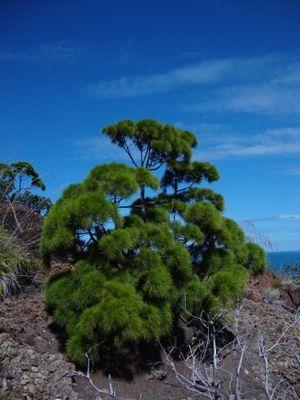
Arbuste du maquis minier sur la massif de Tiébaghi (Koumac)
Koumac est une commune française de Nouvelle-Calédonie, située dans la Province Nord, à environ 362 km de Nouméa soit 4 heures de route ou à 40 minutes d'avion ; sur la RT1, à 60 km au sud-est de Poum, à 160 km au nord-ouest de Voh, à 40 km au sud-ouest de Ouégoa et 70 de Pouébo.